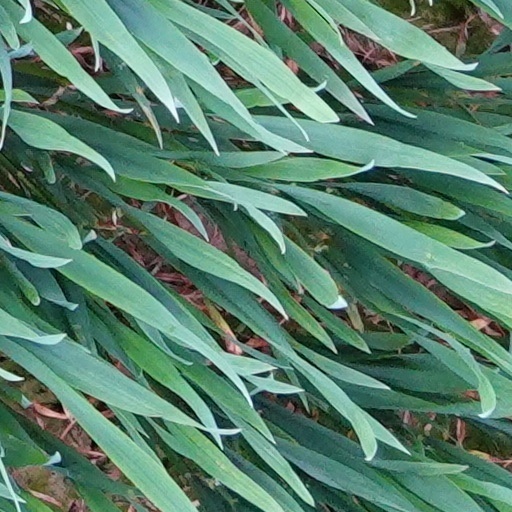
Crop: wheat